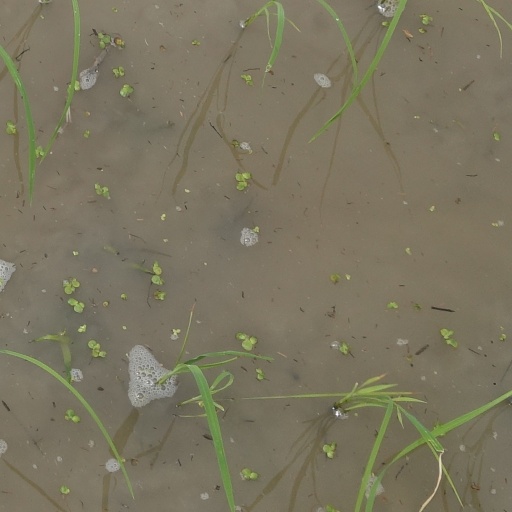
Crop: rice